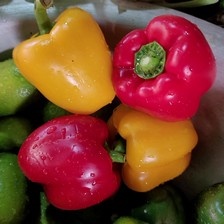
Label: capsicum